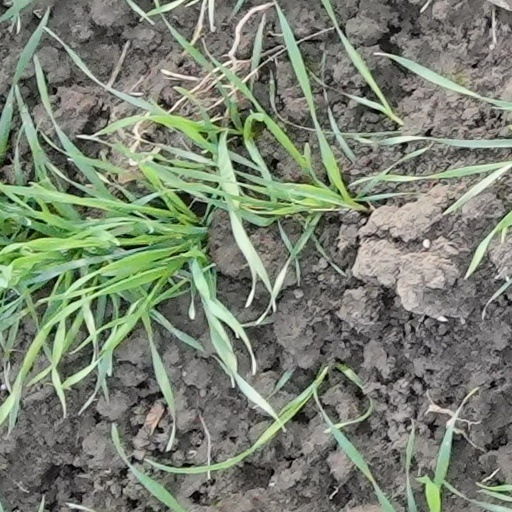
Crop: wheat